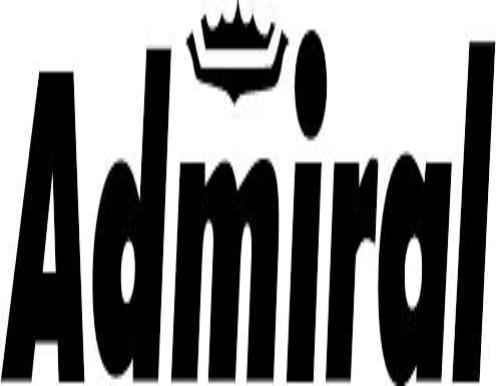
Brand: Admiral
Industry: Clothes